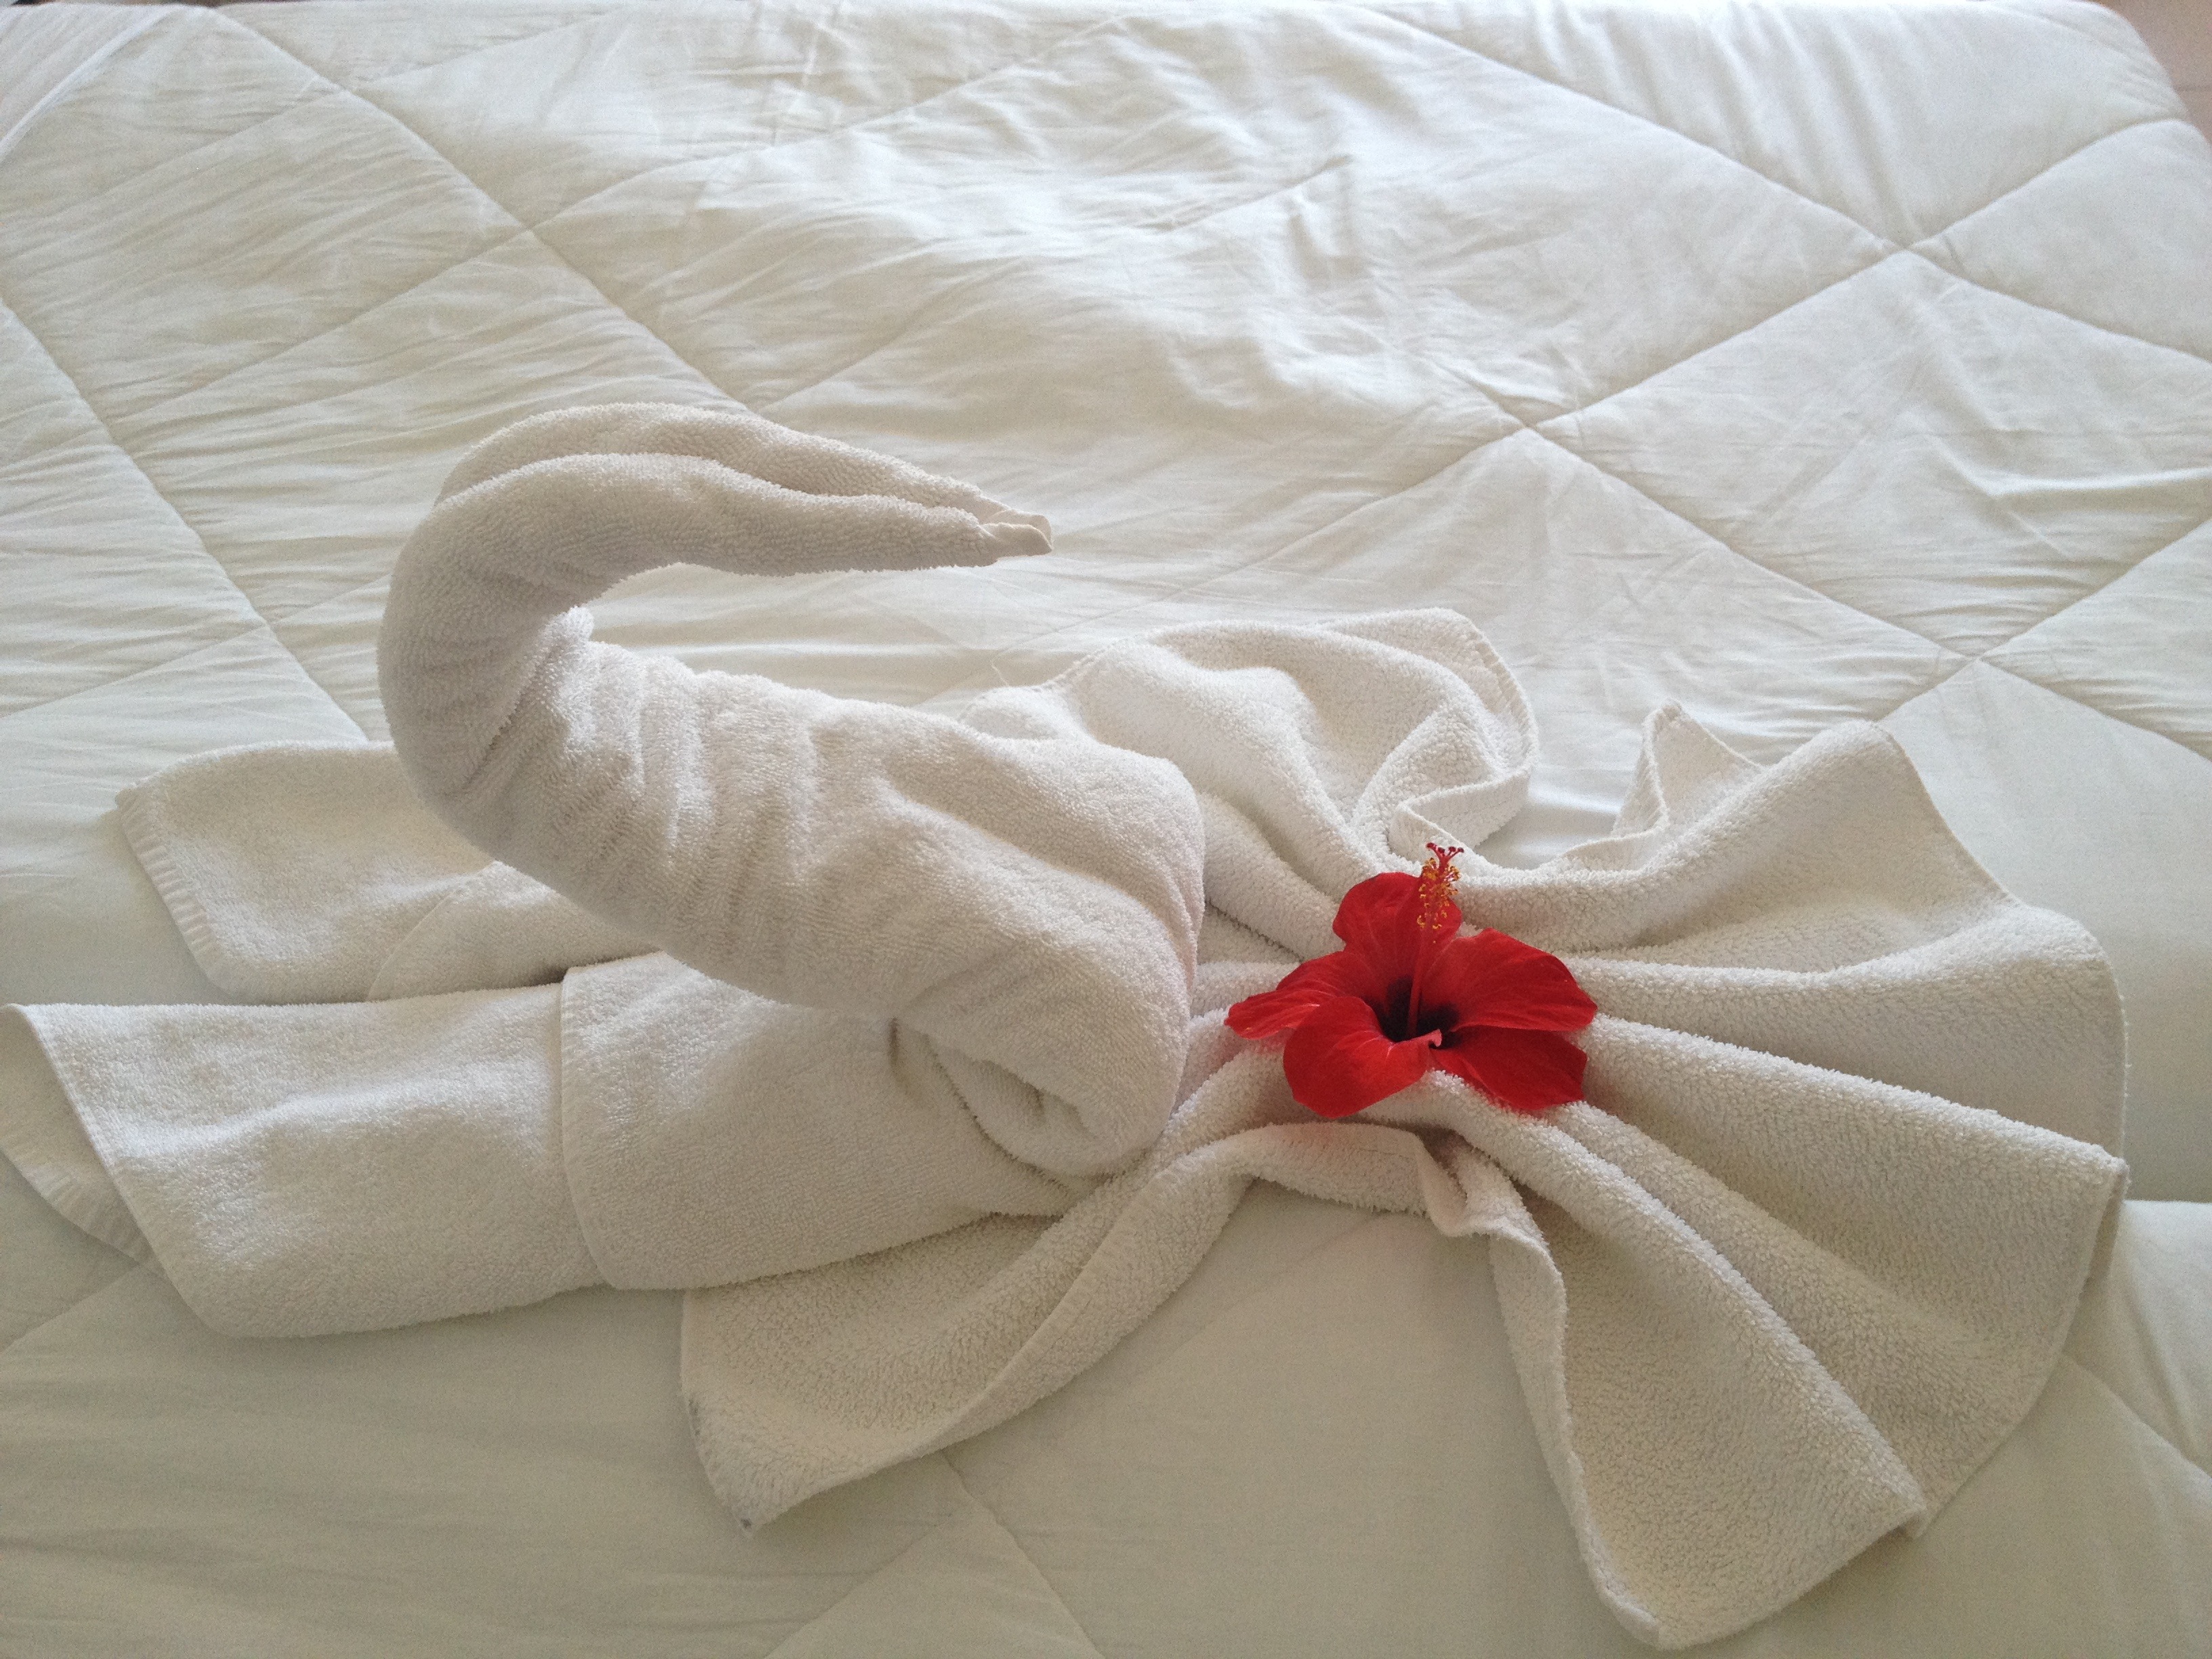
flower, petal, holiday, furniture, room, pillow, material, towel, textile, swan, art, hotel, bed, service, tunisia, djerba, duvet cover, bed sheet, room service